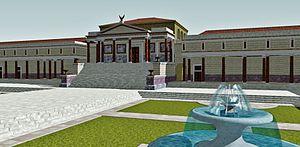
Le théâtre de Pompée est un théâtre romain situé au Champ de Mars, à Rome, dans l'actuel rione du Parione, construit par le consul romain Pompée, « un des grands conquérants de Rome » entre 61 et 55 av. J.-C.